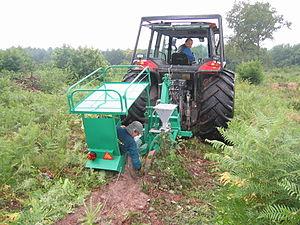
Une planteuse est un machine forestière destinée aux plantations mécaniques (type Larix RZS-1)
Une planteuse est une machine forestière destinée aux plantations mécaniques des plantes à racines nues ou en mottes. Les machines sont idéales pour les boisements de terres agricoles. L’autre avantage de la planteuse est d’accélérer la vitesse de plantation, ainsi les racines ne sèchent pas et le rendement est augmenté.
Une plantation est une exploitation agricole où l'on cultive des plantes à forte valeur économique destinées principalement à la vente sur les marchés internationaux. Ces cultures sont, par exemple, le coton, la canne à sucre, le café, la banane, l'ananas, l'Aloe vera, le teck, le cacao, la coca, le chanvre, le pavot, l'hévéa, le sisal, l'indigotier, le giroflier, le cocotier, le poivre, le tabac, les fleurs ou la vanille. L'exploitation est souvent conduite en monoculture mais ce n'est pas une règle.